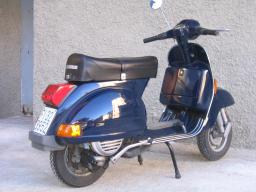
Label: Background_without_leaves